Juan Martín del Potro

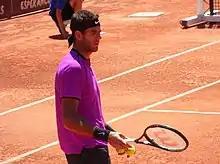
Del Potro at the 2017 Lyon Open

In May at Lyon Open, del Potro defeated lucky loser Quentin Halys, but lost in the next round against Portuguese qualifier Gastão Elias in straight sets. Doubt was cast over his participation at the French Open because of a back injury that had hampered him at Lyon, but he eventually decided to partake in the event. Del Potro entered the event after a five-year absence as the 29th seed, the first time since the 2014 Australian Open that he was seeded at a Grand Slam tournament. In the first round he defeated Guido Pella in straight sets, and in the second round against Nicolás Almagro, it was one set apiece before Almagro retired. Del Potro eventually fell in straight sets to top seed Andy Murray in the third round.